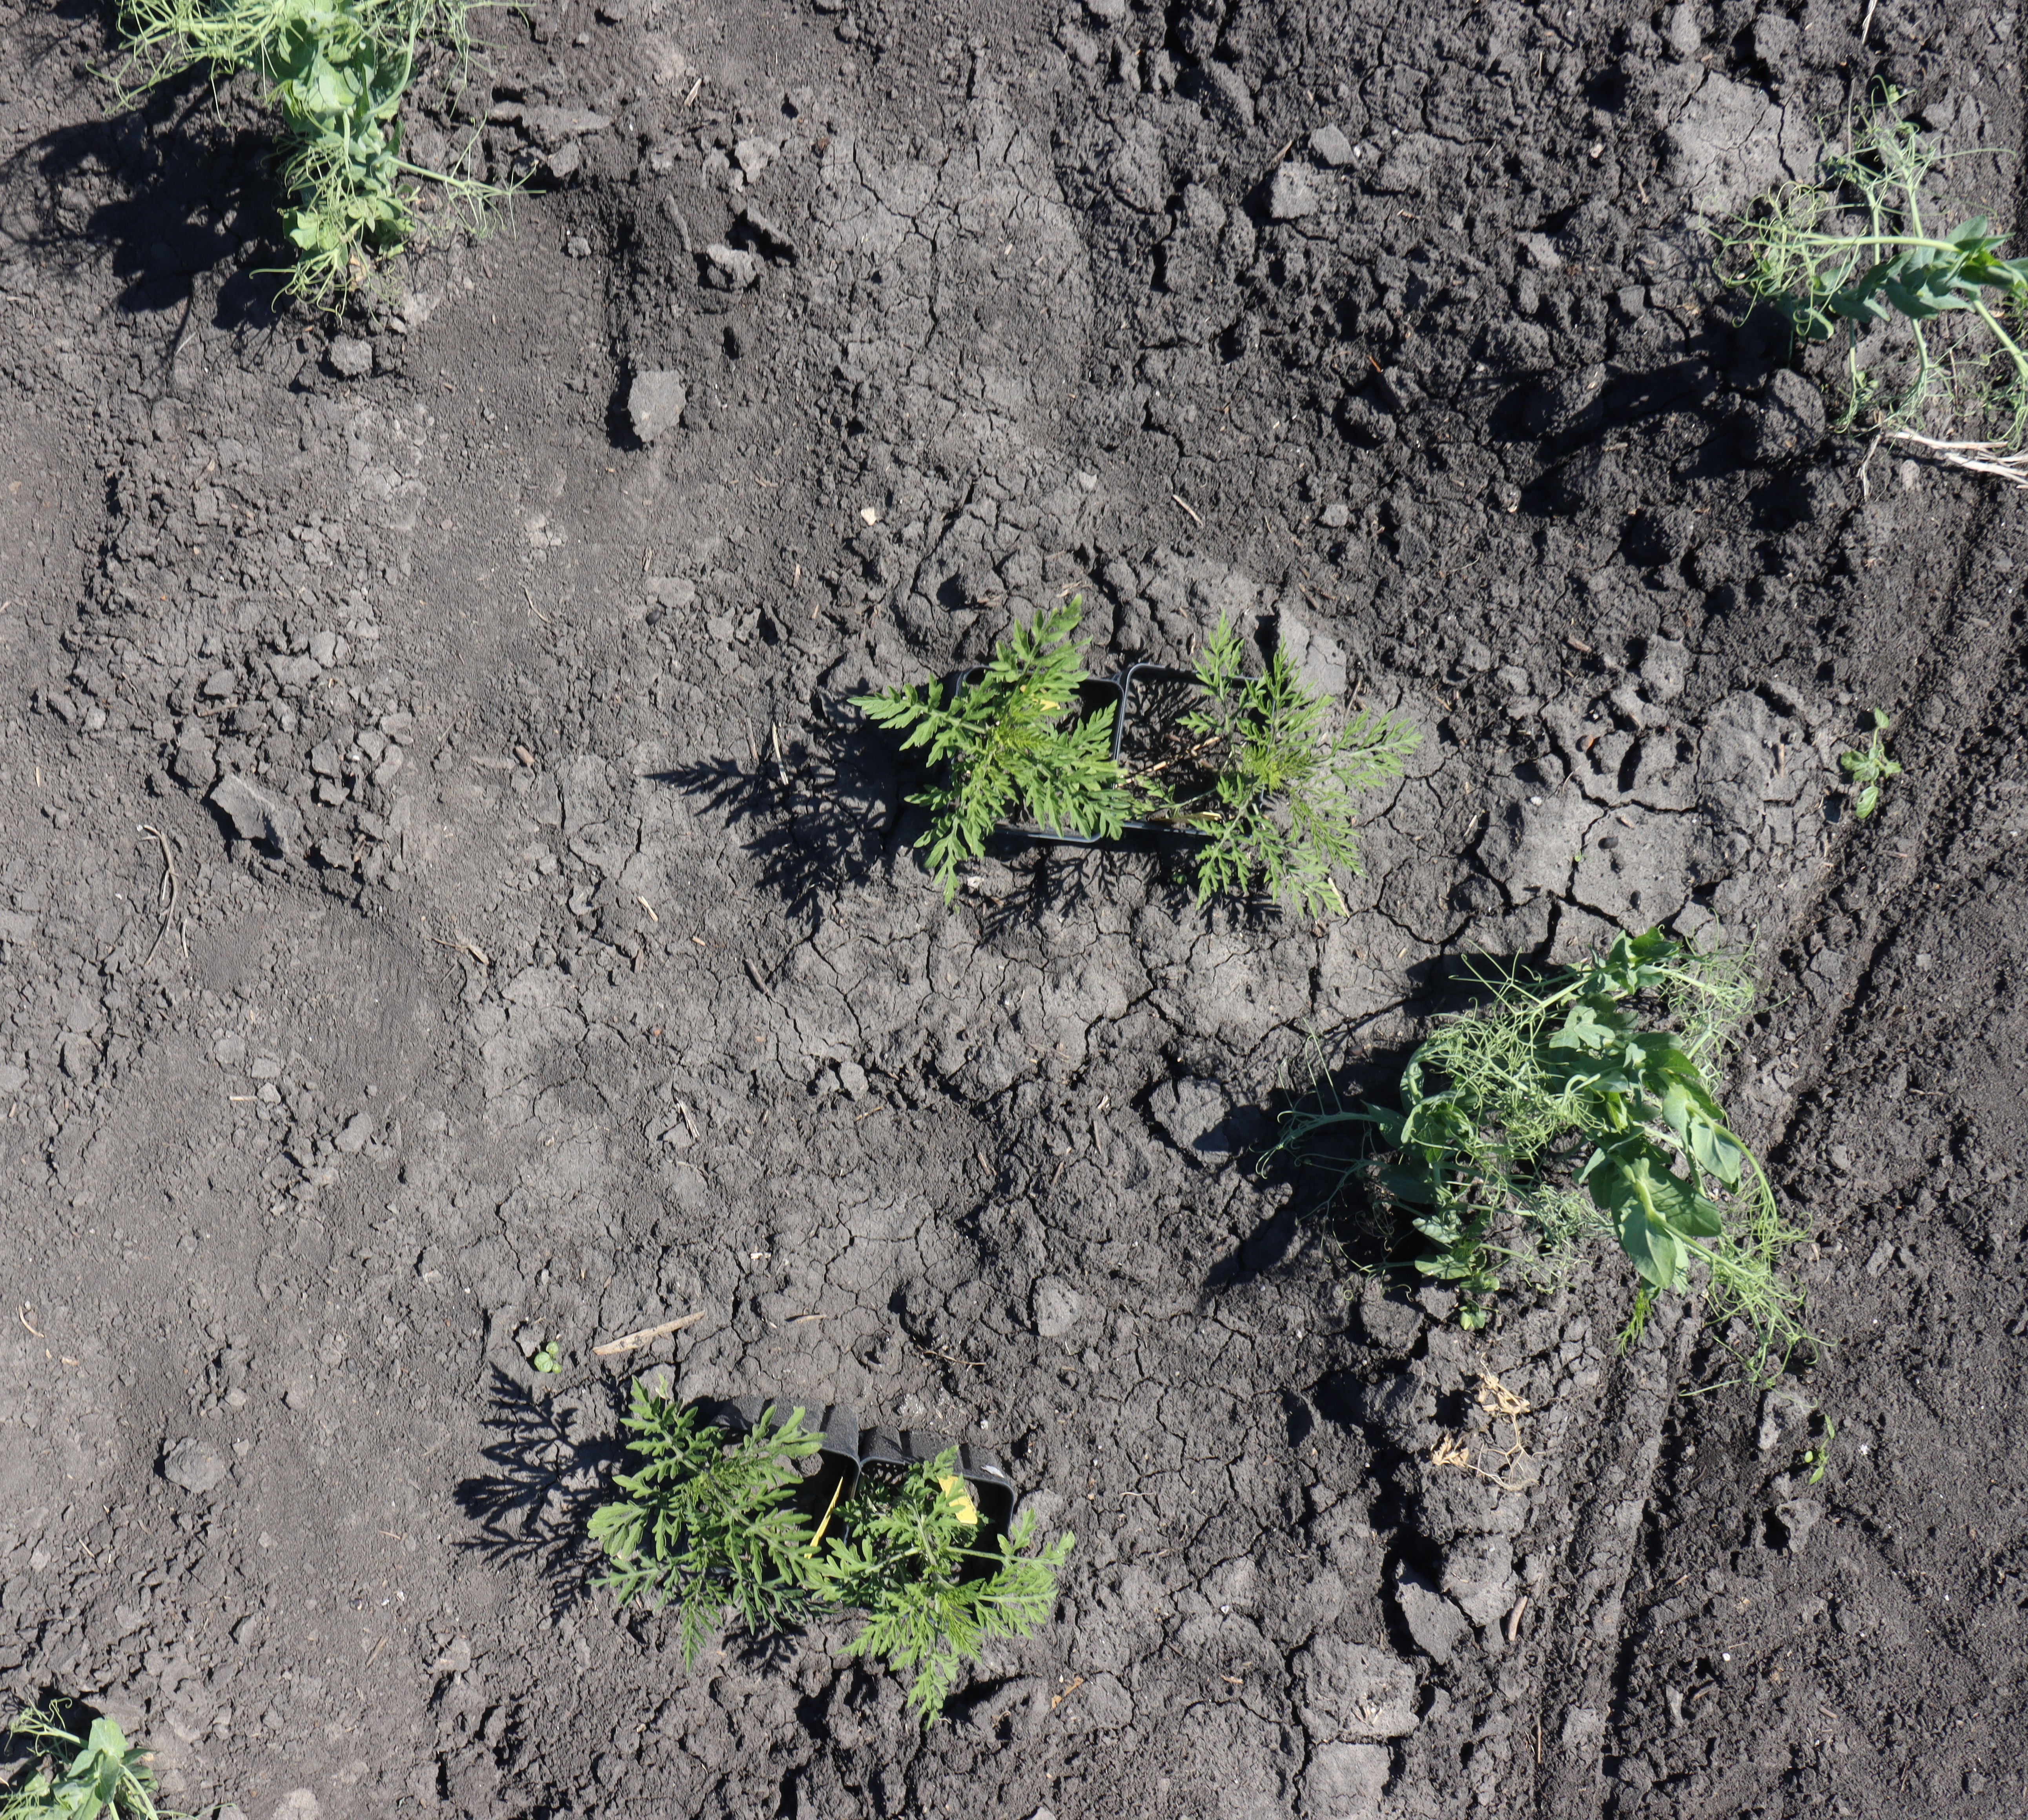
Crop: Field pea
Objects: Field Pea, Field Pea, Field Pea, Ragweed, Ragweed, Ragweed, Ragweed